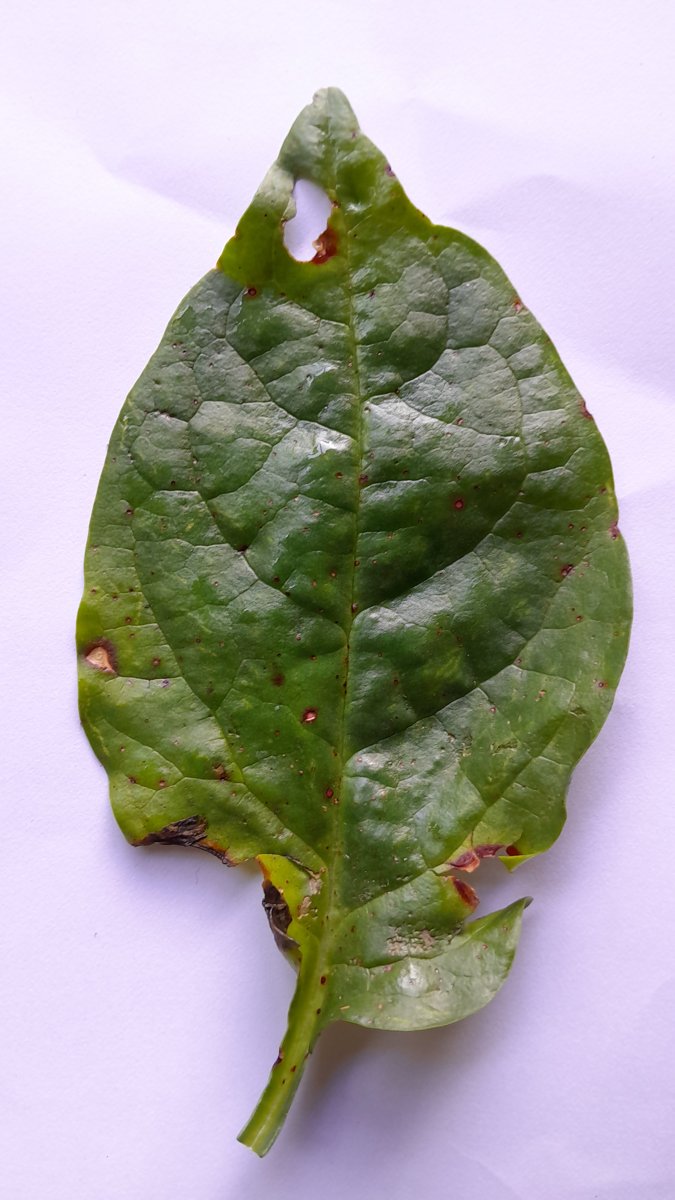
Label: Pest-Damage